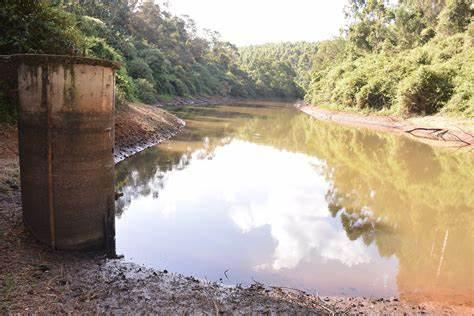
Ni moja ya eneo lililokuwa na chanzo cha maji, pia eneo lina uoto wa asili wa miti iliyokuwa mirefu na mifupi ikiashiria ni eneo la msitu. Eneo ambalo limekuwa na viumbe tofautitofauti ambao wanategemea msitu huo ili kuishi.